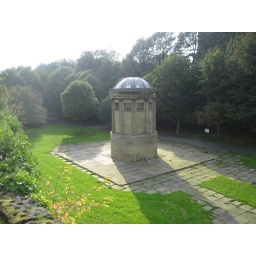
First person ever killed by a train in the world! St. James Cem Liverpool.